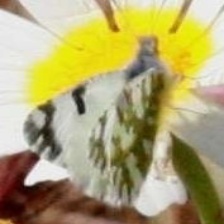
Species: EASTERN DAPPLE WHITE
Butterfly family (ImageNet category): cabbage_butterfly